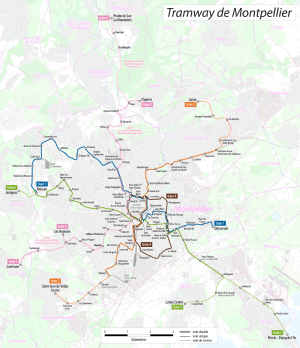
Plan du réseau du tramway de Montpellier 2012.
Le tramway de Montpellier est un réseau de tramway desservant la ville de Montpellier et sa métropole. Il succède à l'ancien réseau fermé en 1949, il est sous l'autorité de Montpellier Méditerranée Métropole et géré par les Transports de l'agglomération de Montpellier.